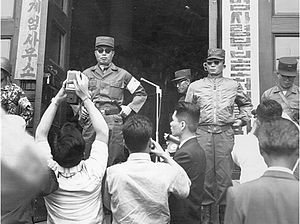
Park Chung-hee / Sydkoreas statsleder 1961–1979 / Vej til magten
De militære kupmagere foran pressekorps i foråret 1961.
Park Chung-hee var en sydkoreansk officer og politiker. Han havde baggrund som general i Sydkoreas hær, og tog magten i Sydkorea ved et militærkup i 1961. Park var præsident frem til, at han blev myrdet af efterretningsleder Kim Jae Kyu i 1979.